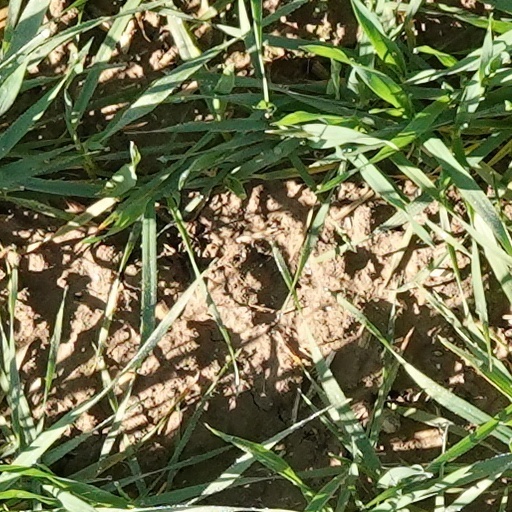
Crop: wheat